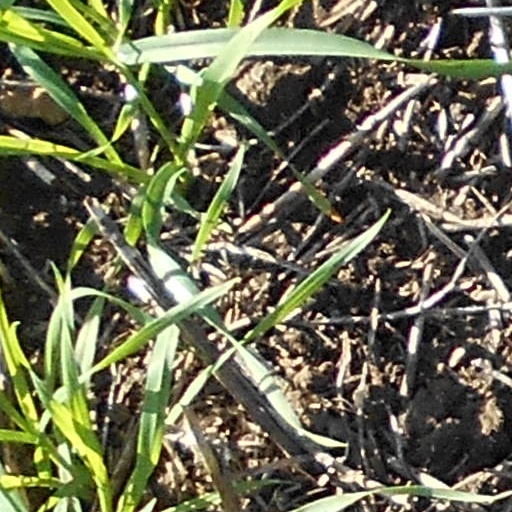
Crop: wheat